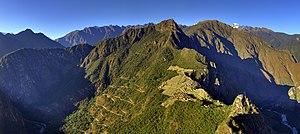
SVP, rendez cette description accessible à tous en la traduisant dans plusieurs langues.